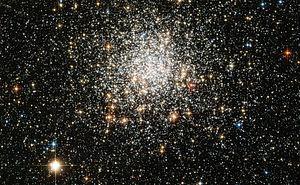
NGC 1806 est un amas ouvert situé dans la constellation de la Dorade. Cet amas est situé dans le Grand Nuage de Magellan. Il a été découverte par l'astronome britannique John Herschel en 1836.
Voici une liste non exhaustive d'amas stellaires, classée par ordre alphabétique de constellations.